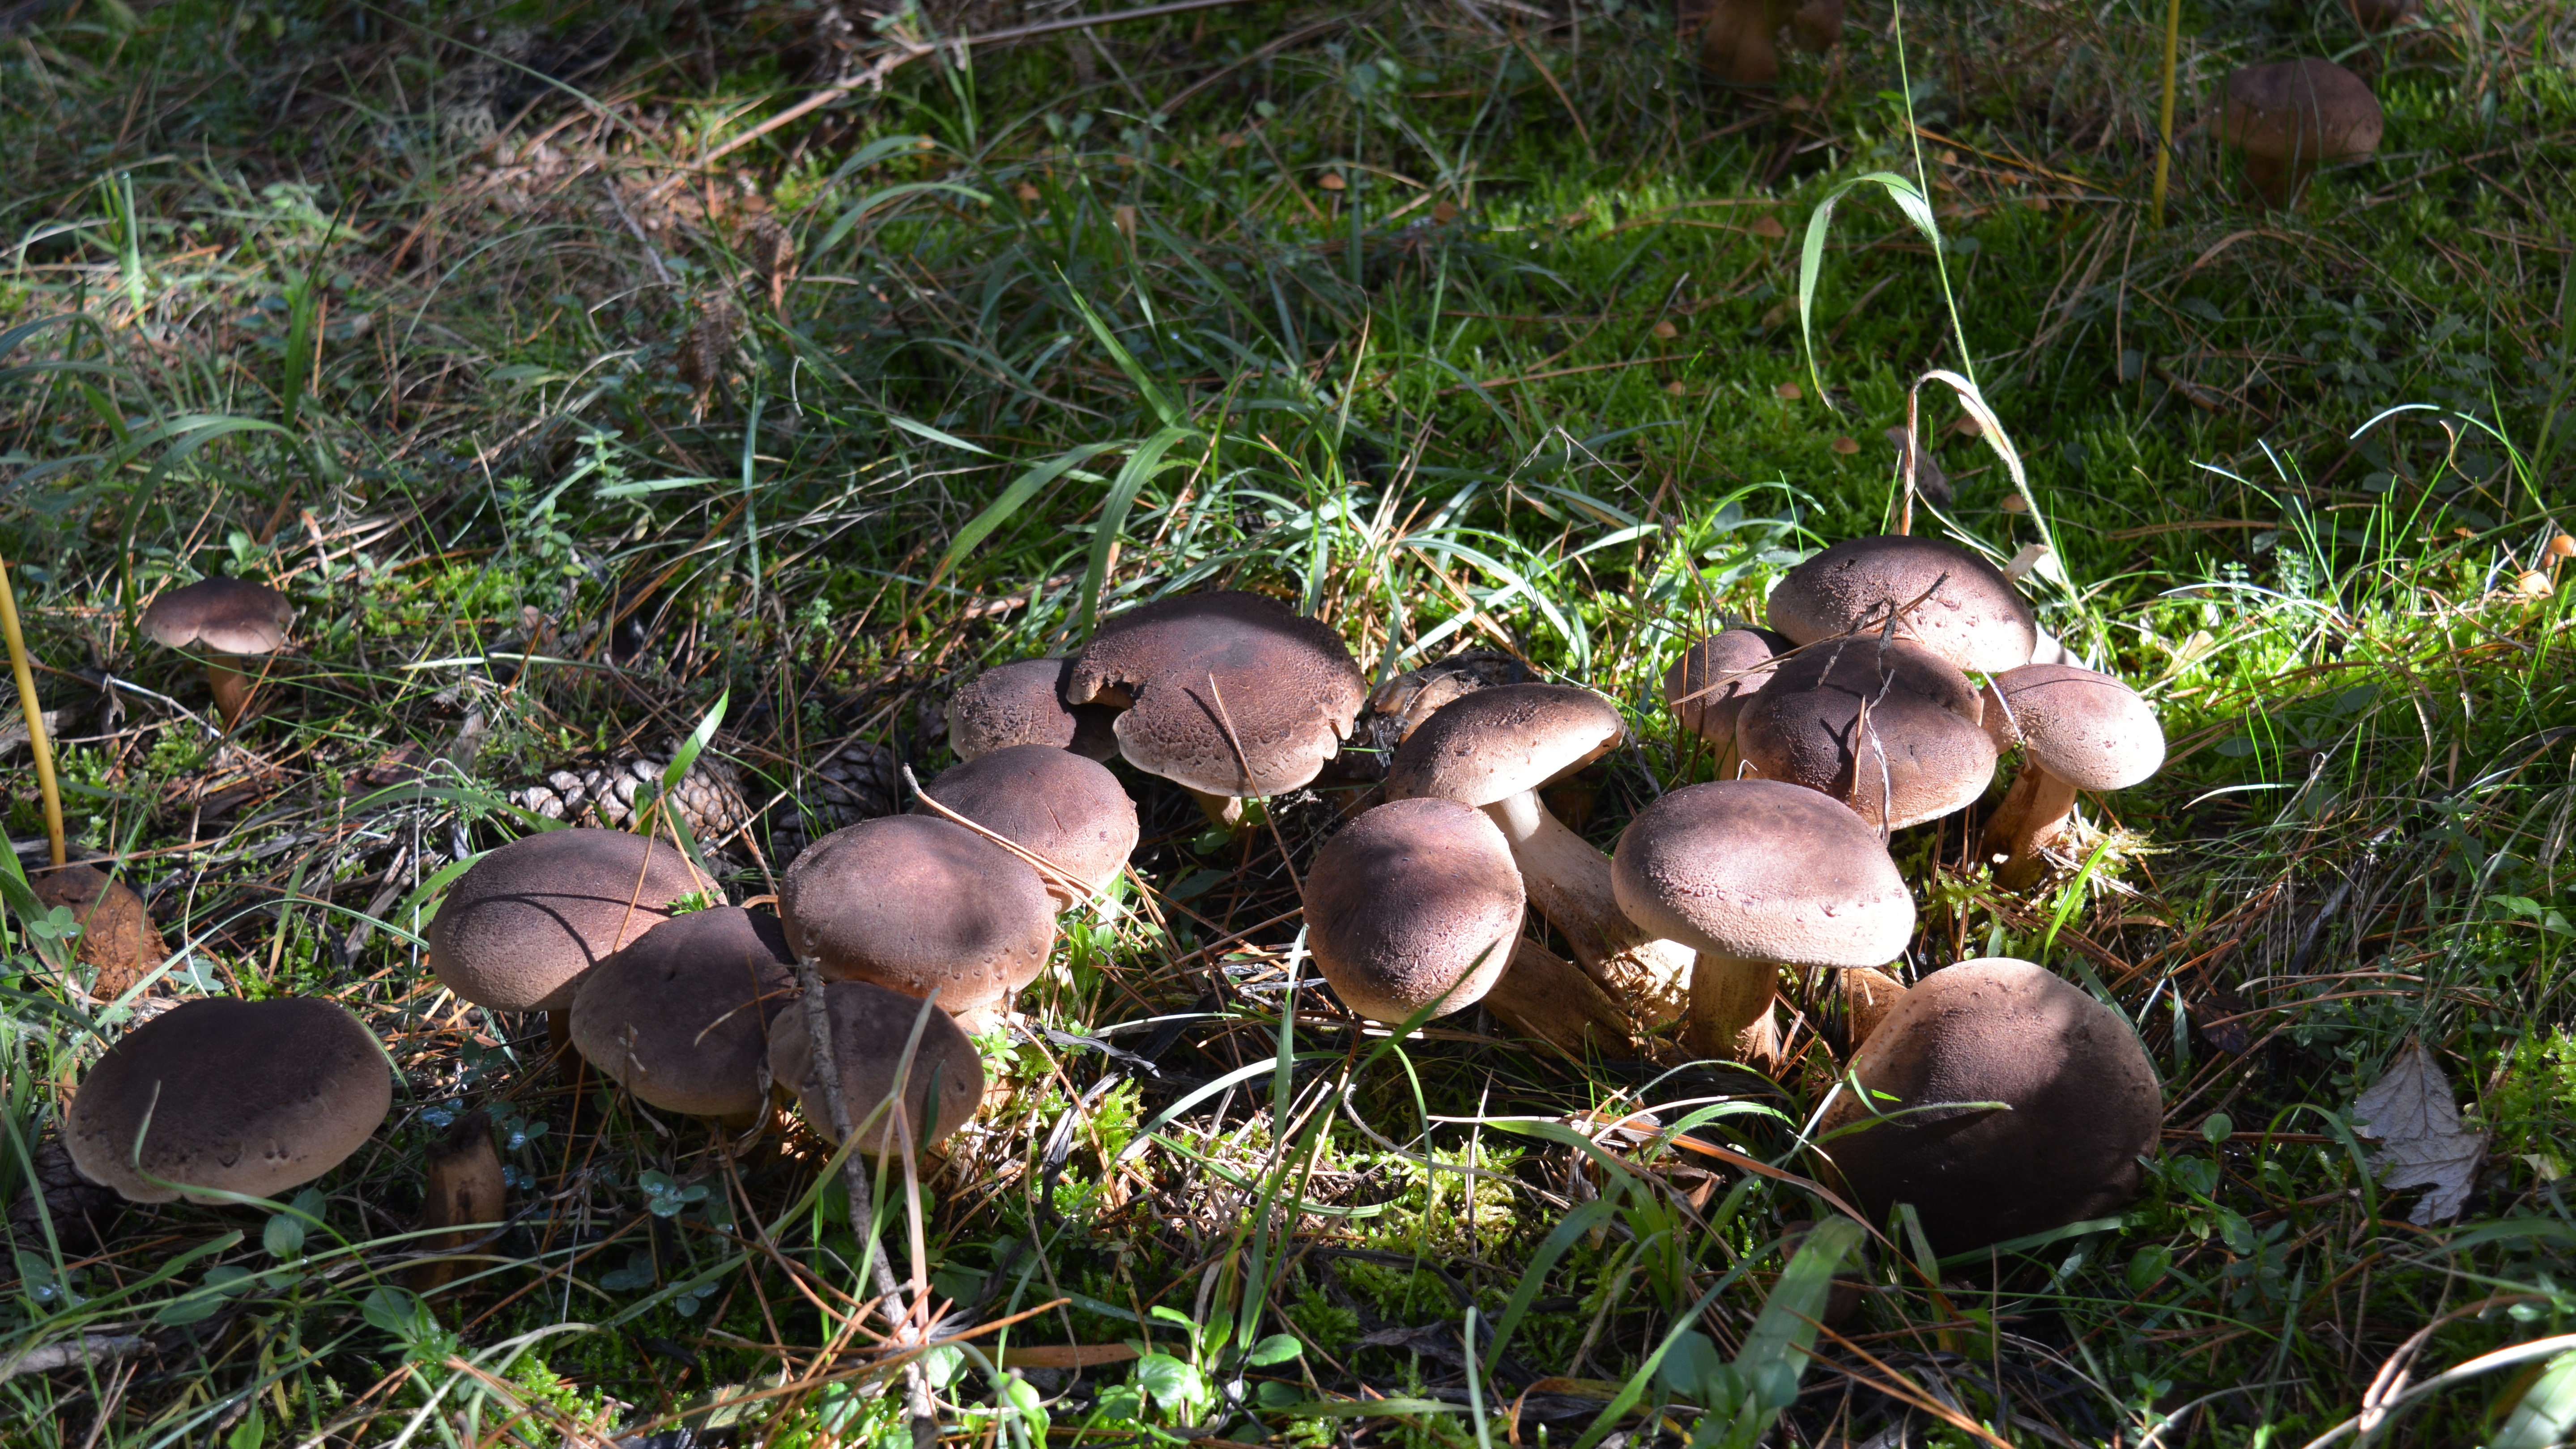
nature, forest, flower, produce, autumn, mushroom, flora, fungus, mountains, mushrooms, woodland, bolete, edible mushroom, agaricomycetes, agaricaceae, penny bun